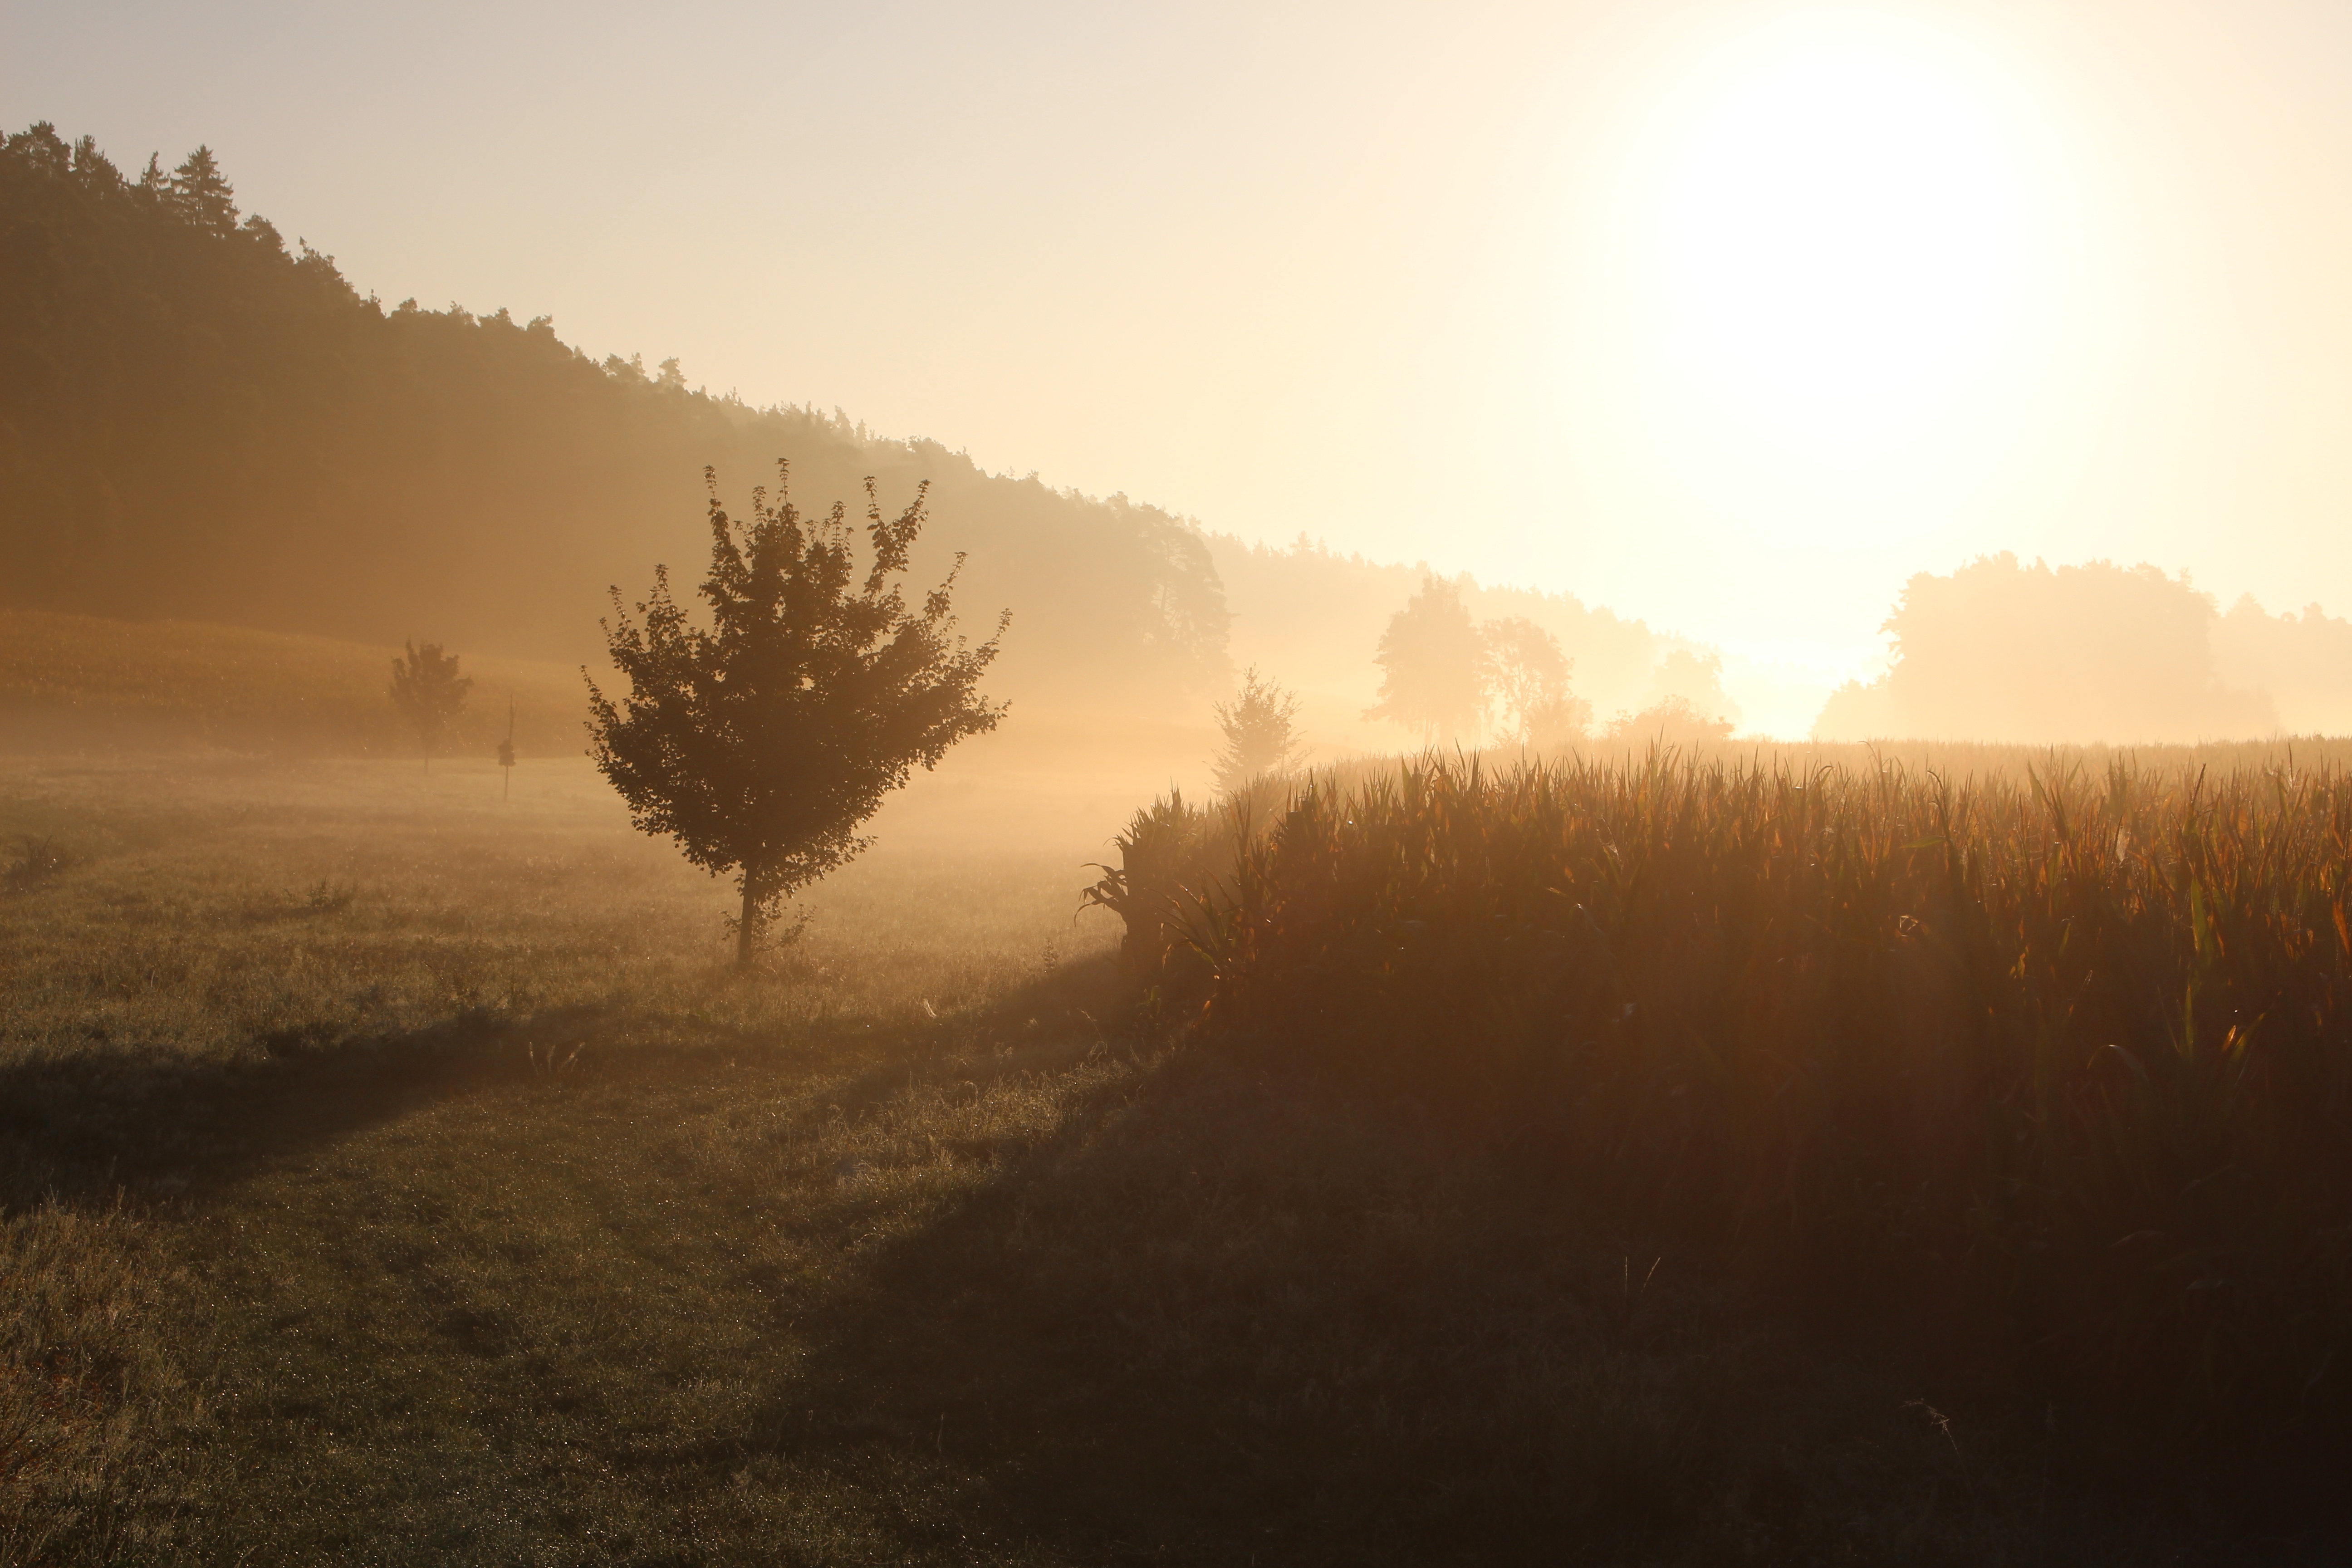
landscape, tree, nature, horizon, cloud, sun, fog, sunrise, sunset, mist, field, sunlight, morning, hill, dawn, atmosphere, dusk, evening, weather, haze, plain, rural area, atmospheric phenomenon